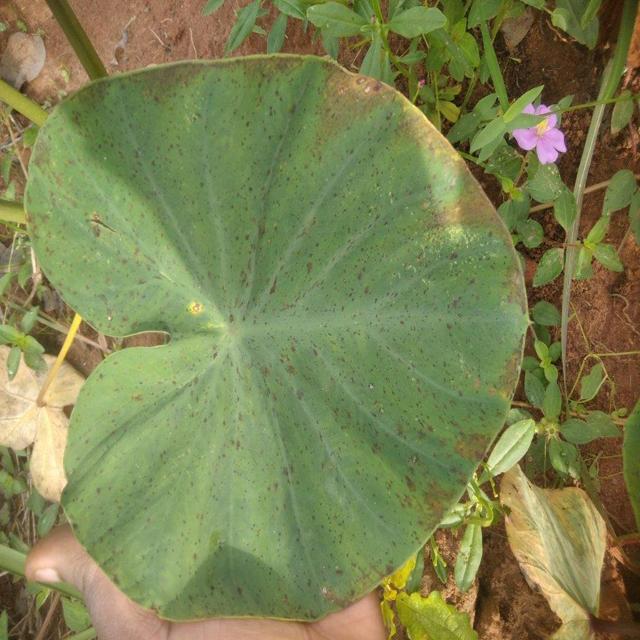
Label: Early_Blight